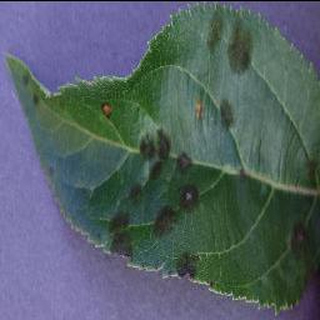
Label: apple_apple_scab